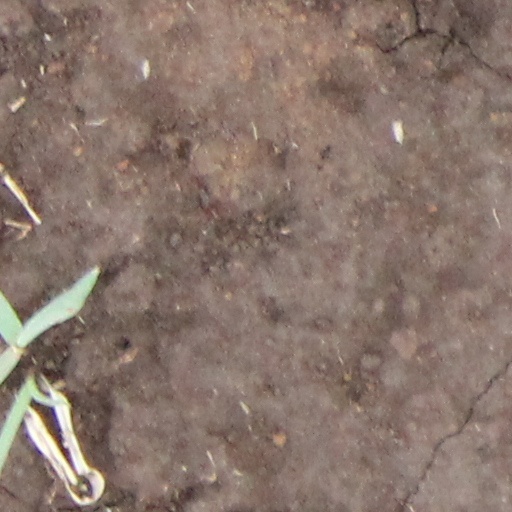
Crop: wheat